Mantanani scops owl

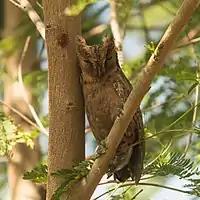
"O. m. mantanensis in Palawan"

This owl is about 18 cm long, with a wing length of about 15.5 cm. It has a buff facial disk with a narrow, dark border. It has dark brown upperparts with pale markings on the scapulars, and pale underparts with dark streaks and barring. It has yellow irides, grey feet and bill, and feathered tarsi.